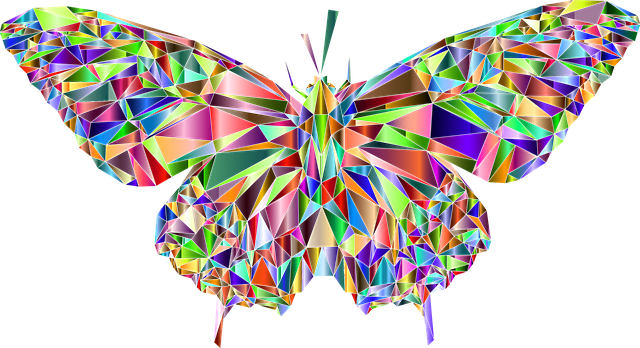
Label: farfalla